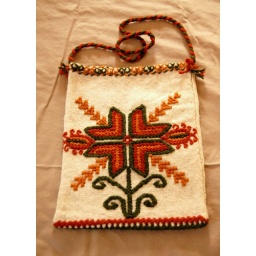
a flower embroidered on a wool bag from the Mazahua town of San Simon de la Laguna in the state of Mexico